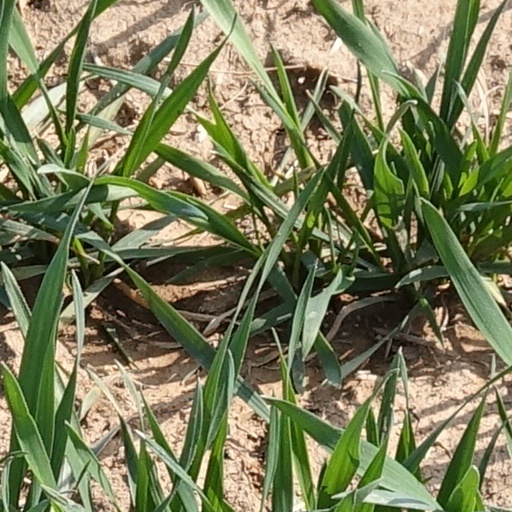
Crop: wheat